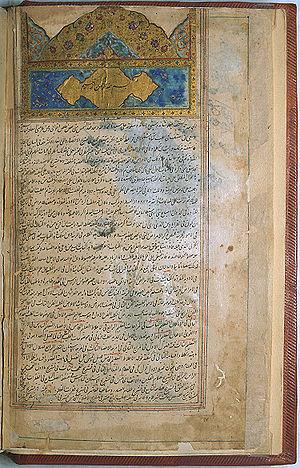
En histoire de la médecine, le terme médecine islamique ou médecine arabe fait référence à la médecine développée pendant l’âge d'or de la civilisation islamique médiévale et consignée dans des écrits en langue arabe, la lingua franca de la civilisation islamique. En dépit de ce que ces deux termes accolés pourraient le laisser croire, un grand nombre de scientifiques de cette période ne sont pas arabes. Certains considèrent l’expression « arabo-islamique » comme historiquement inexacte, faisant valoir que cette locution ne rend pas compte de la richesse et de la diversité des chercheurs orientaux qui ont contribué au développement de la science islamique à cette époque. Les traductions latines du XIIᵉ siècle d’ouvrages médicaux écrits en arabe ont eu une influence significative sur le développement de la médecine moderne.
Avicenne, ou Ibn Sīnā, né le 7 août 980 à Afshéna, près de Boukhara, dans la province de Transoxiane et mort en juin 1037 à Hamadan, est un philosophe et médecin médiéval persan. Rédigeant principalement en arabe classique, il s'intéressa à de nombreuses sciences, comme l'astronomie, l'alchimie, et la psychologie.
Le Kitab Al Qanûn fi Al-Tibb, connu plus simplement en Occident sous le nom de Qanûn et en français sous celui de Canon est un ouvrage encyclopédique de médecine médiévale rédigé en arabe par Avicenne médecin et scientifique persan du XIᵉ siècle, achevé vers 1020. Cet ouvrage est considéré comme l'un des plus importants ouvrages écrits en médecine.